Transport in Yunnan

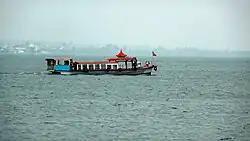
Boat on the Erhai

A total of 8,000 km of waterways can be used for river transport purpose. At present, along the Jinsha River and the Lancang River, the length of intra-province waterways in operation approximates 1,500 km. Major ports include Guanlei, Shuifu, Suijiang, Jinghong, Simao, and Dali. In June 2001, commercial shipping service among China, Laos, Myanmar, and Thailand on the Lancang-Mekong River was officially inaugurated.